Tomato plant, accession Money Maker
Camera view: horizontal (90 deg, fisheye); turntable rotation: 0 degrees
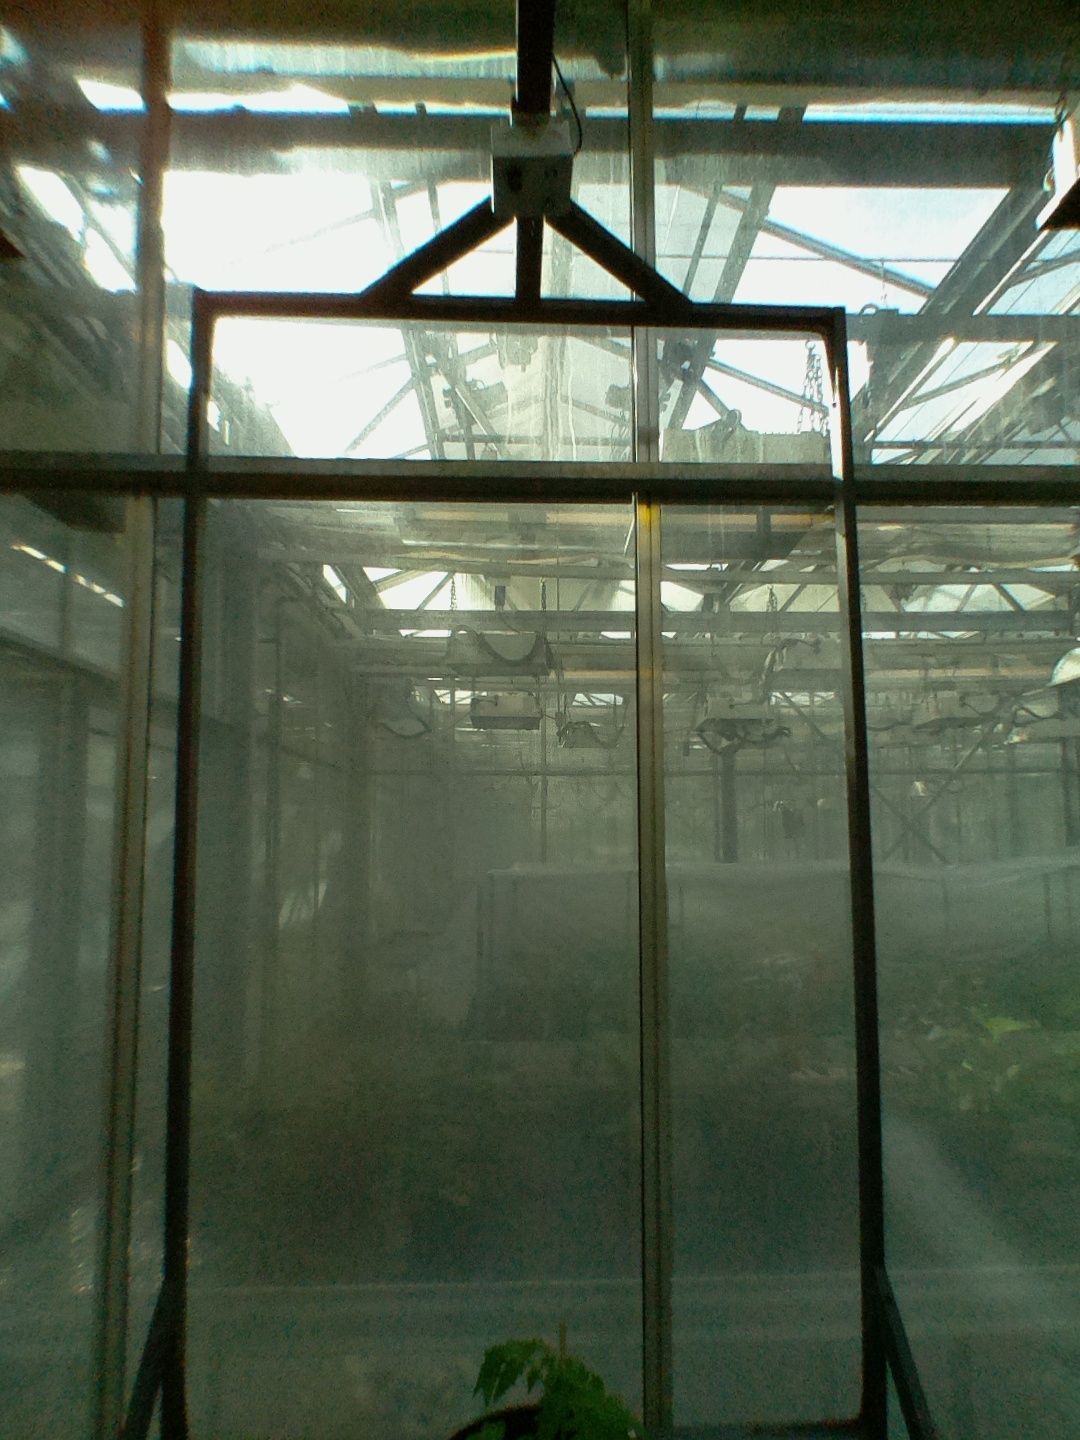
BBCH growth stage 13: 6 of true leaves visible